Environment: lab
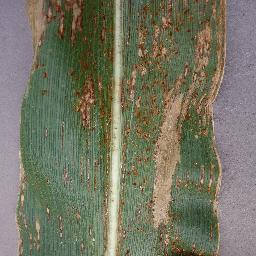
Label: northern_corn_leaf_blight